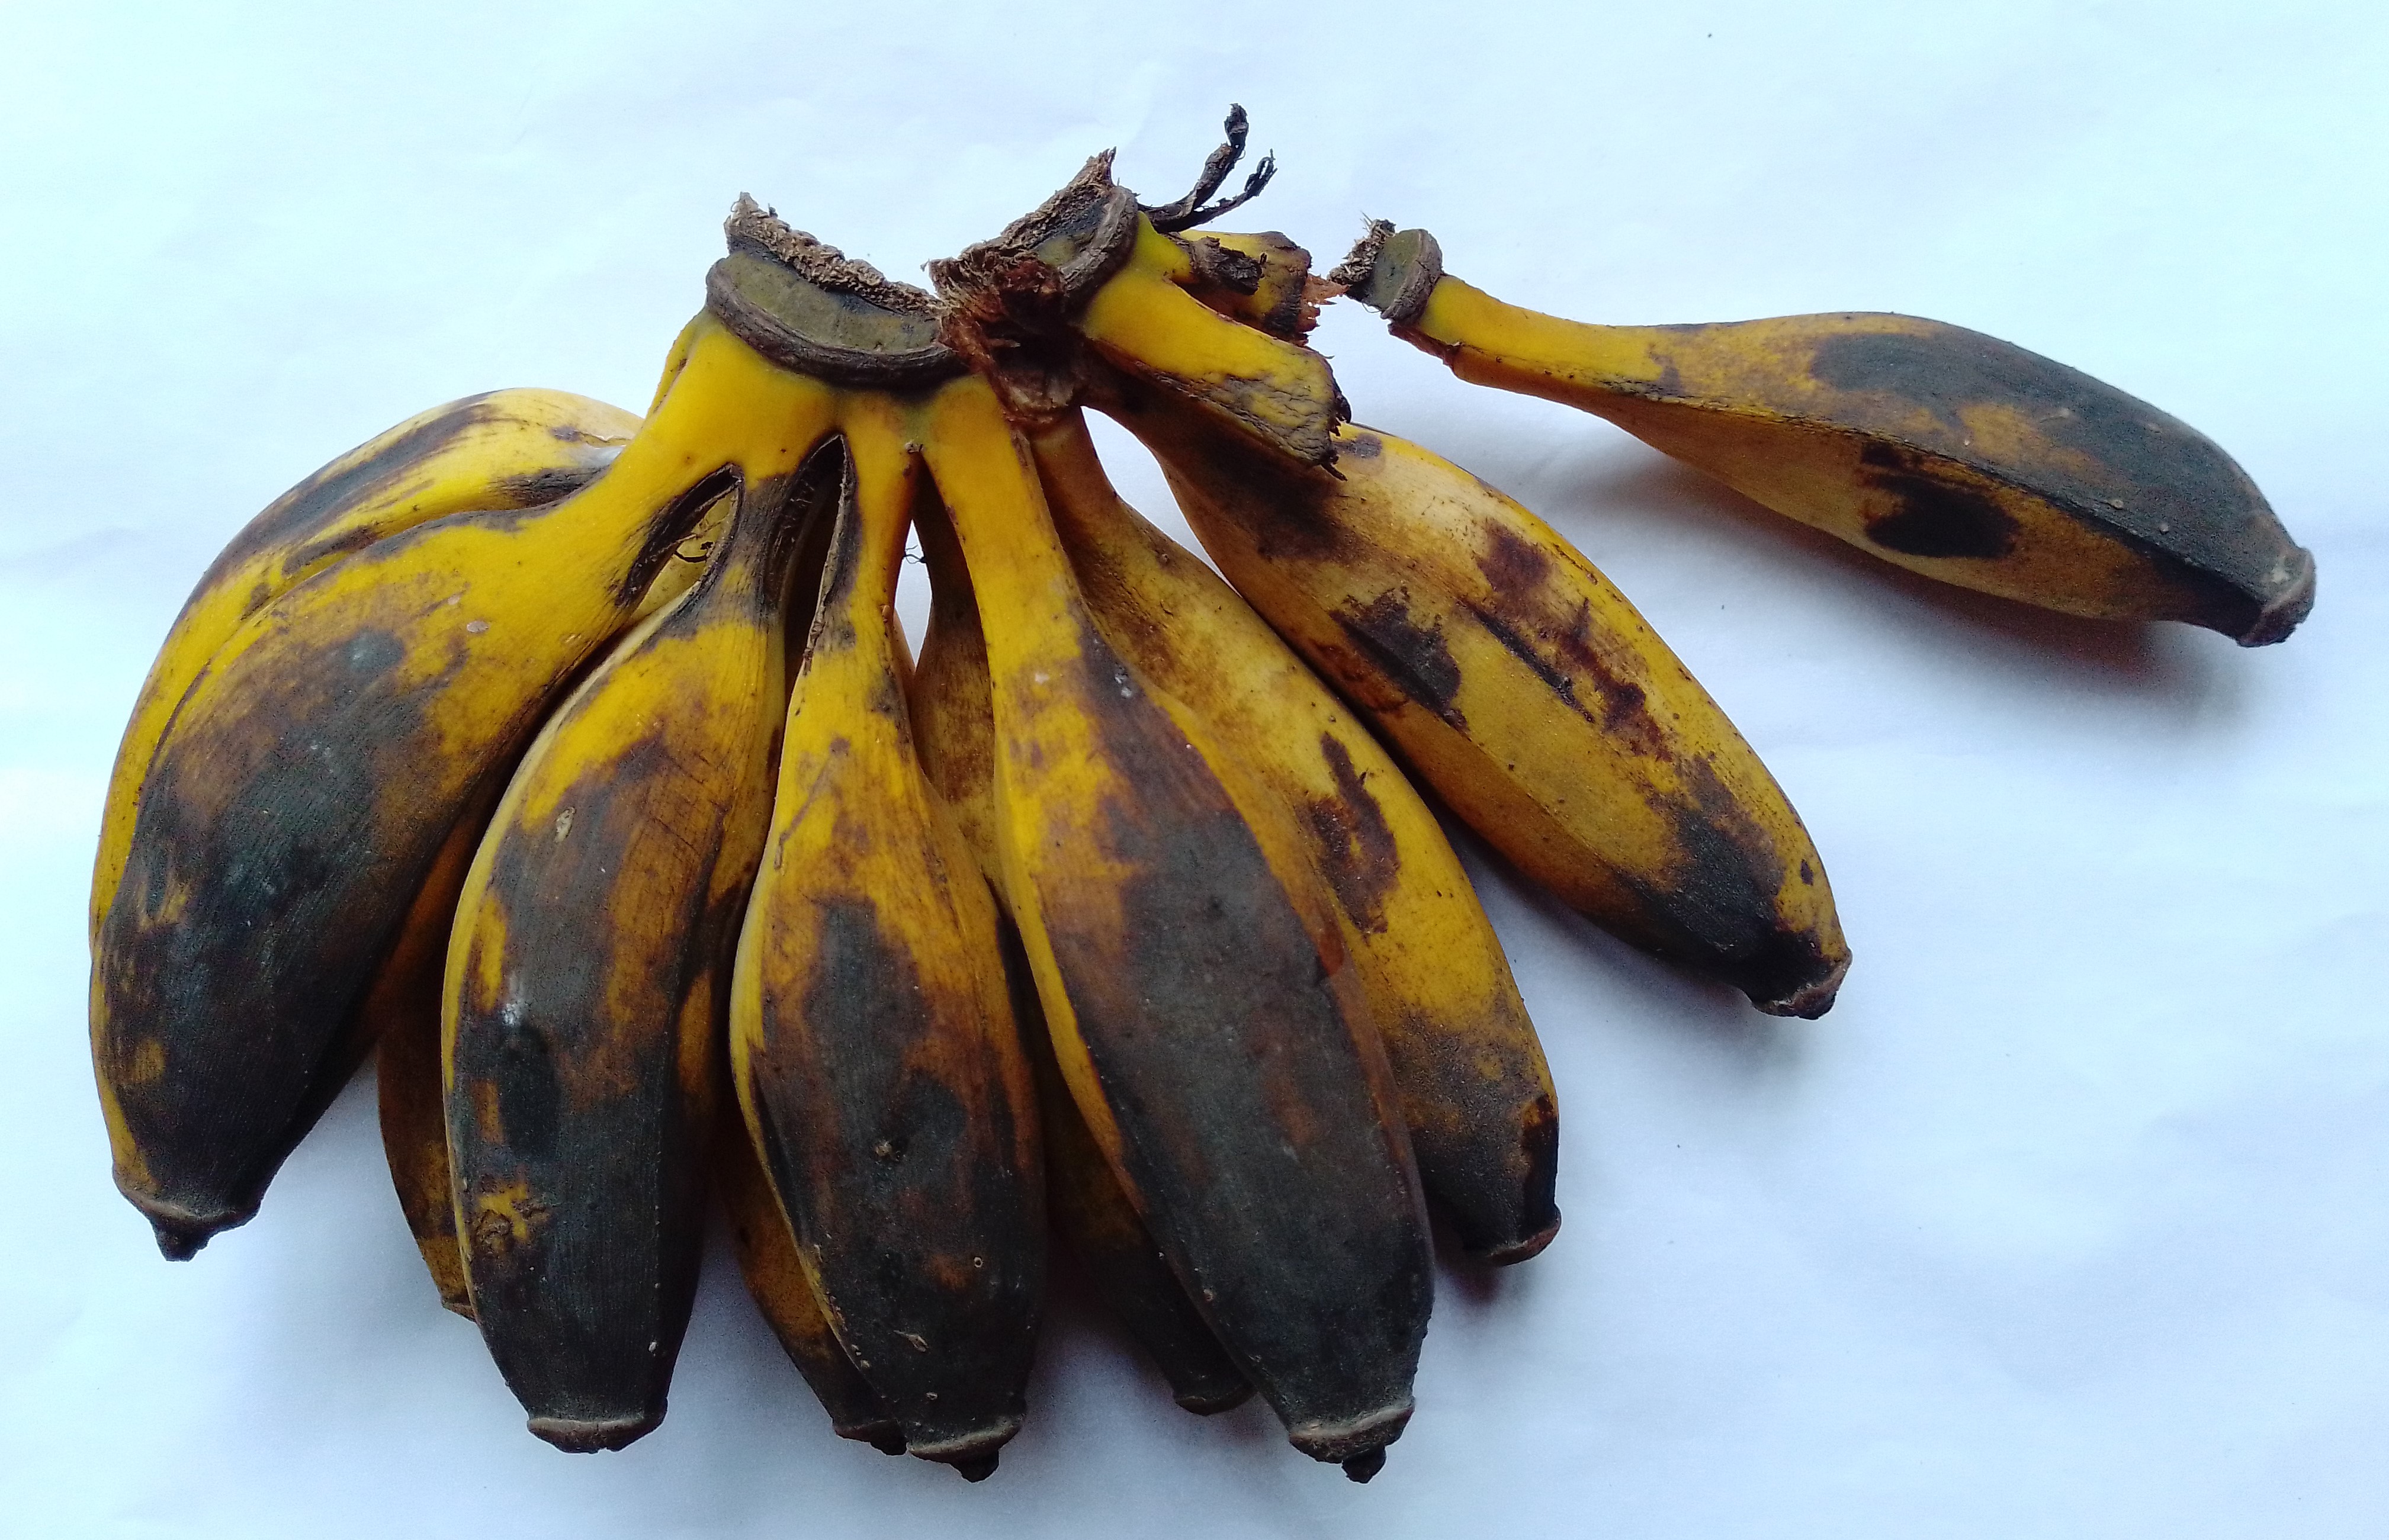
Fruit: banana
Condition: rotten